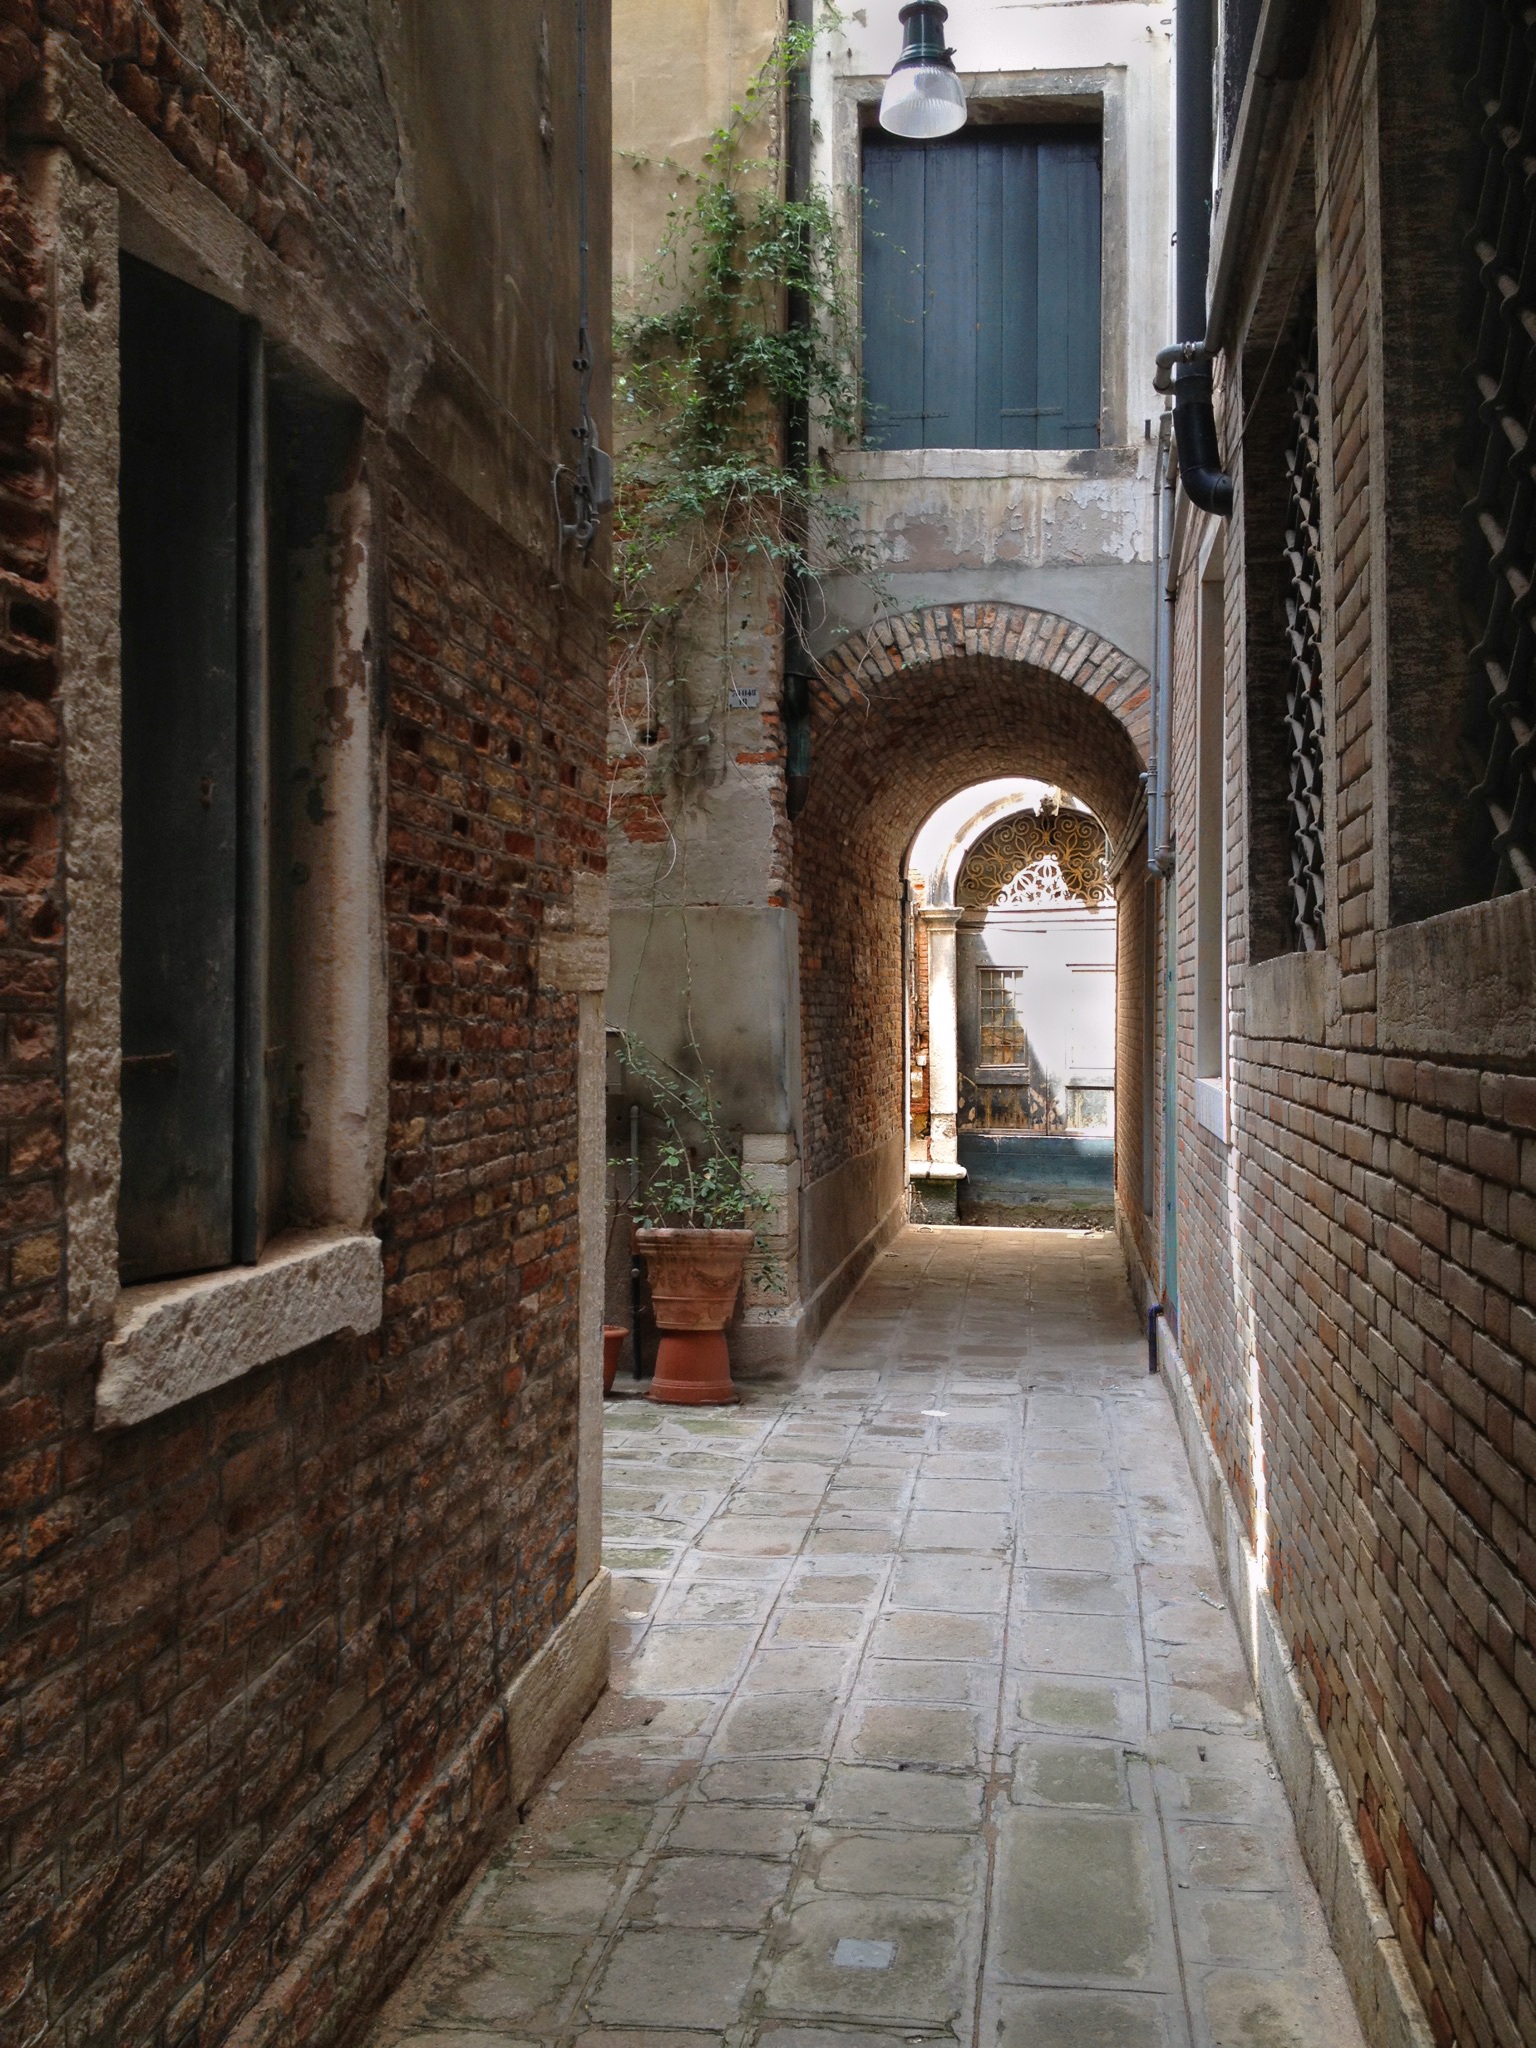
light, architecture, road, street, house, town, view, building, old, alley, wall, river, walkway, narrow, travel, village, europe, arch, romantic, italy, facade, venice, historic, brick, door, doorway, courtyard, infrastructure, bricks, history, european, estate, venetian, urban area, ancient history